Repin House

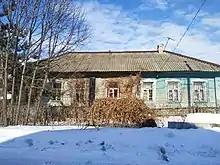
Repin House

The Repin House is a historical monument in the Russian city of Tolyatti. It commemorates of a brief stay there by the great Russian painter Ilya Repin in 1870.